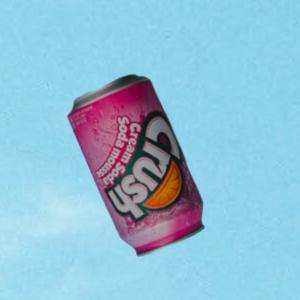
Label: cans